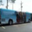
Label: bus